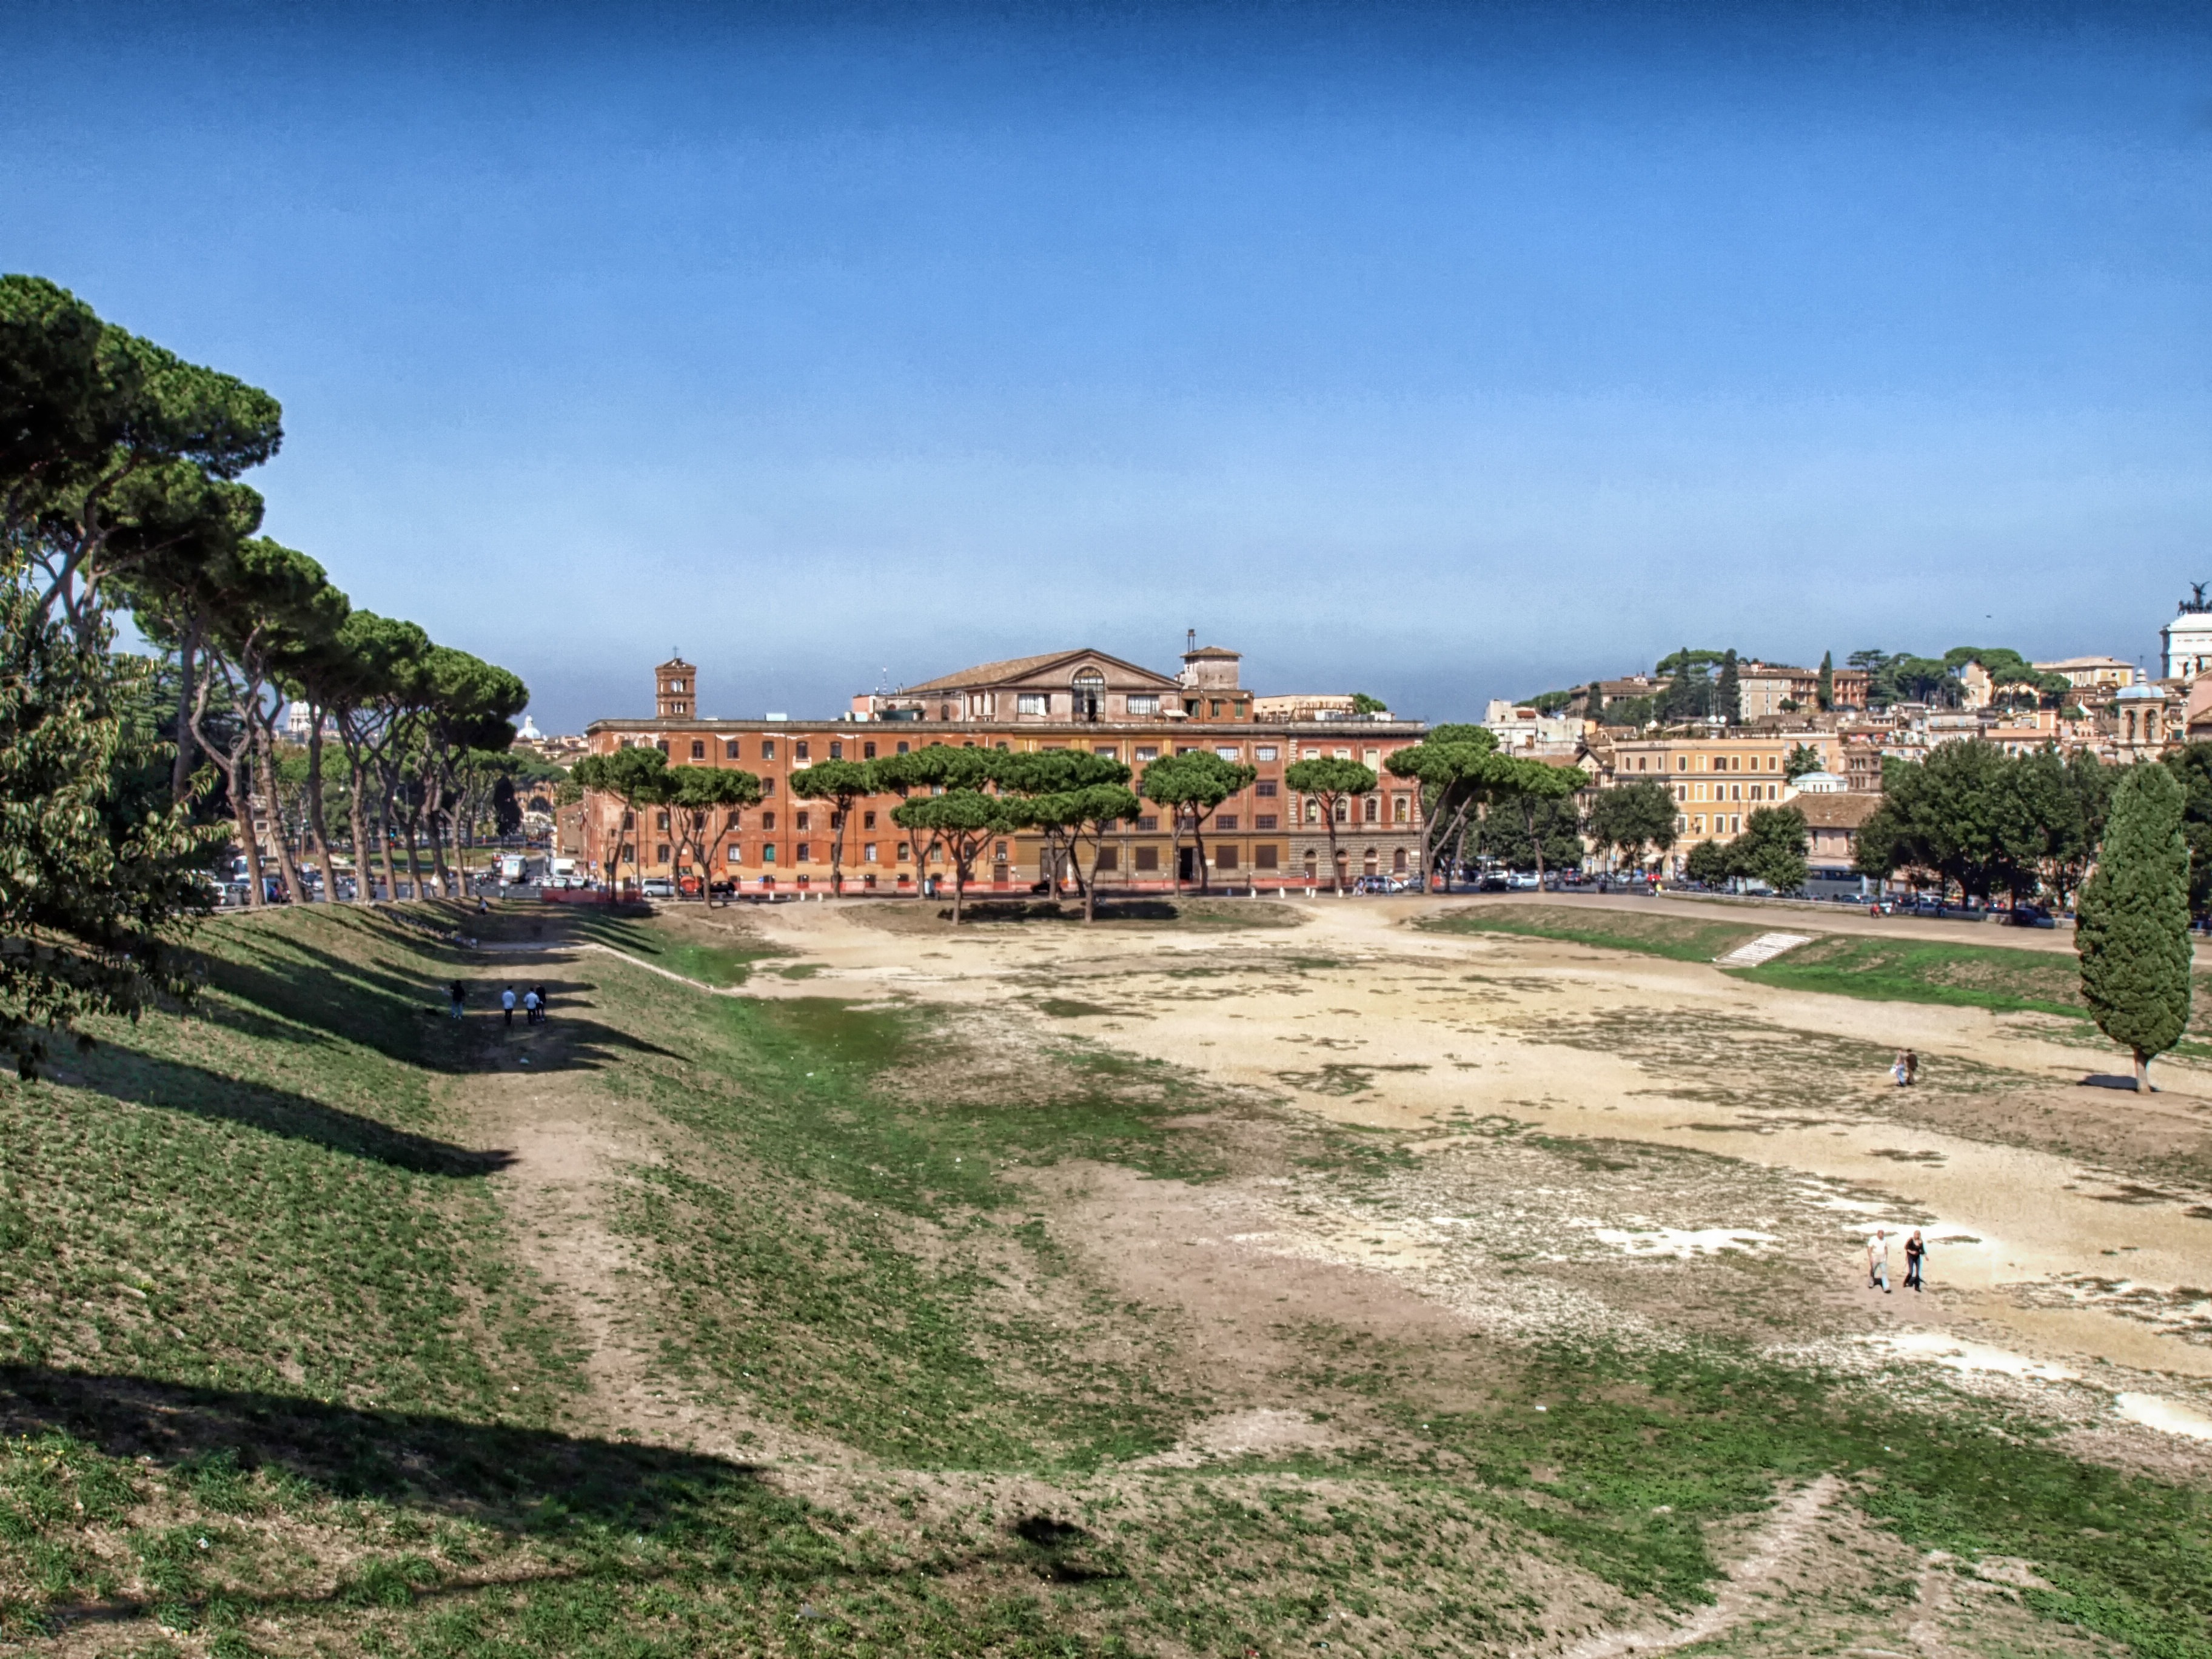
landscape, architecture, sky, hill, vacation, village, landmark, italy, historic, trees, outside, hdr, clouds, rome, buildings, ruins, historical, estate, destinations, rural area, sport venue, circus maximus